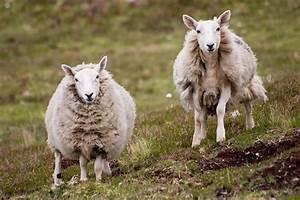
sheep